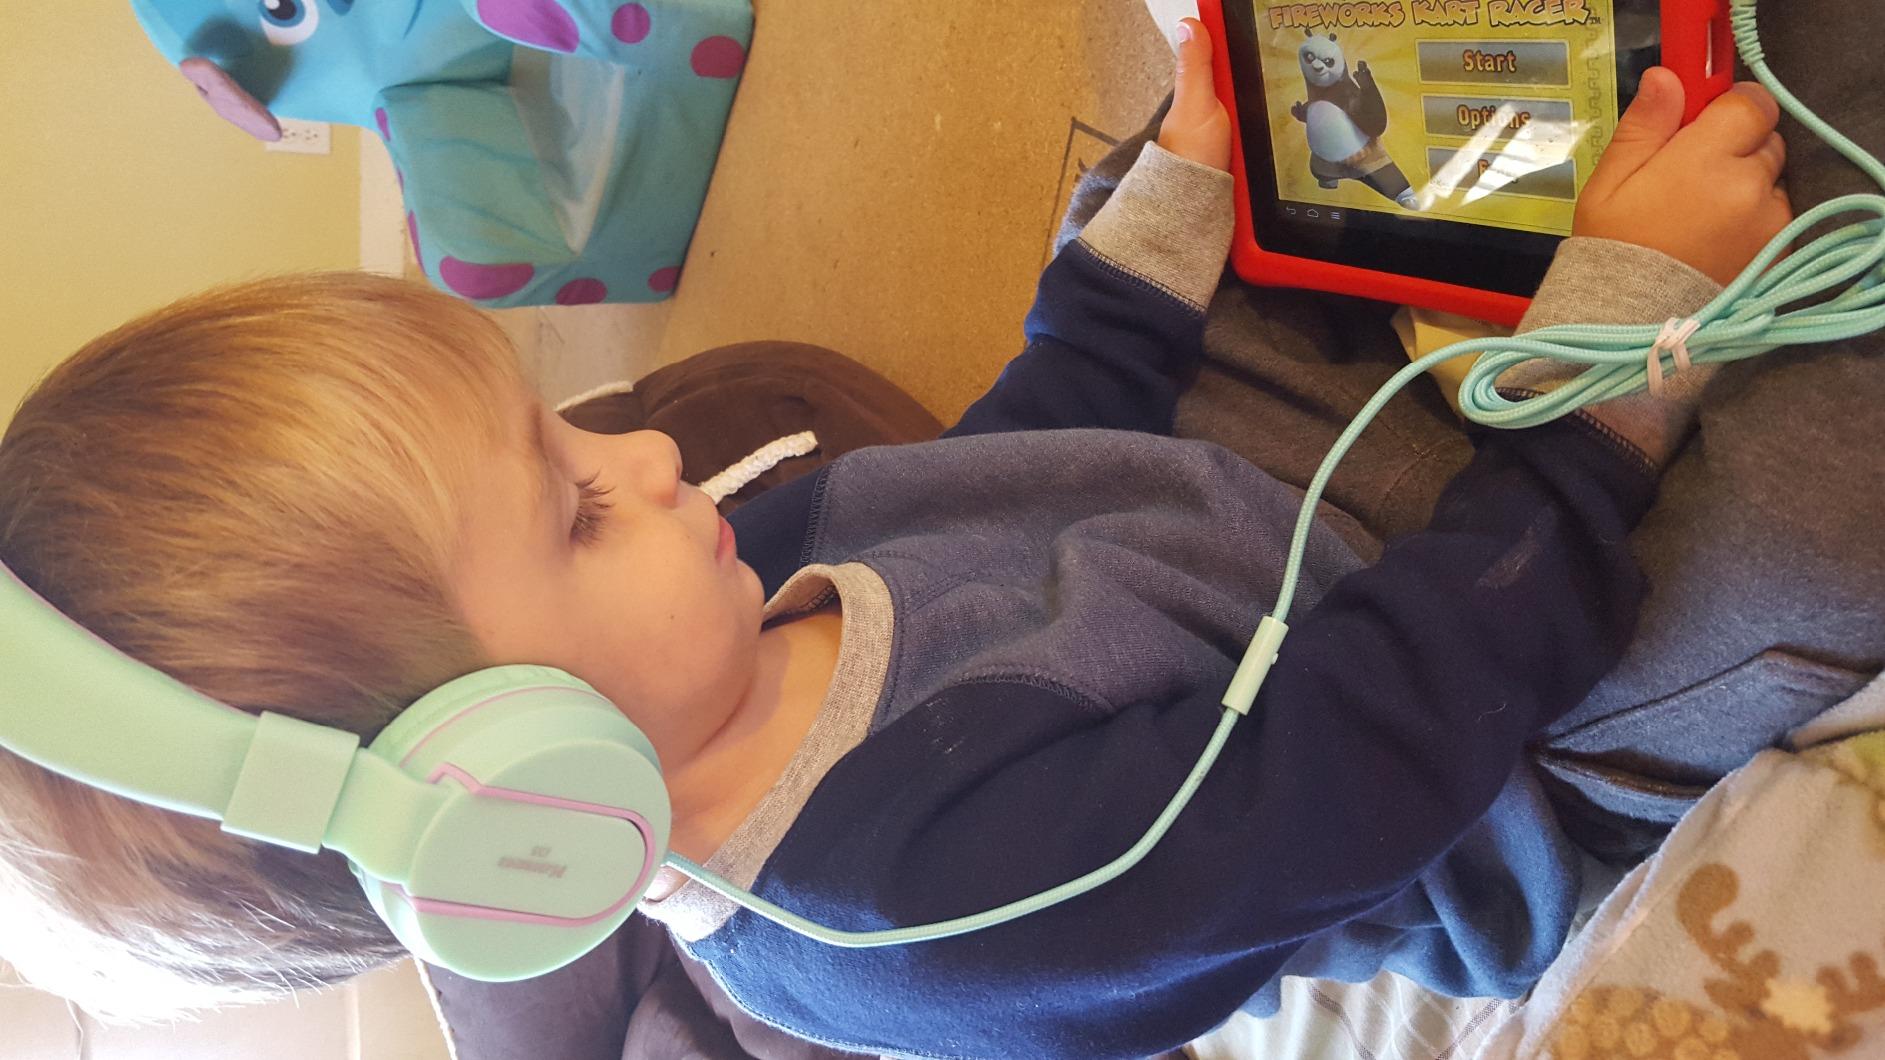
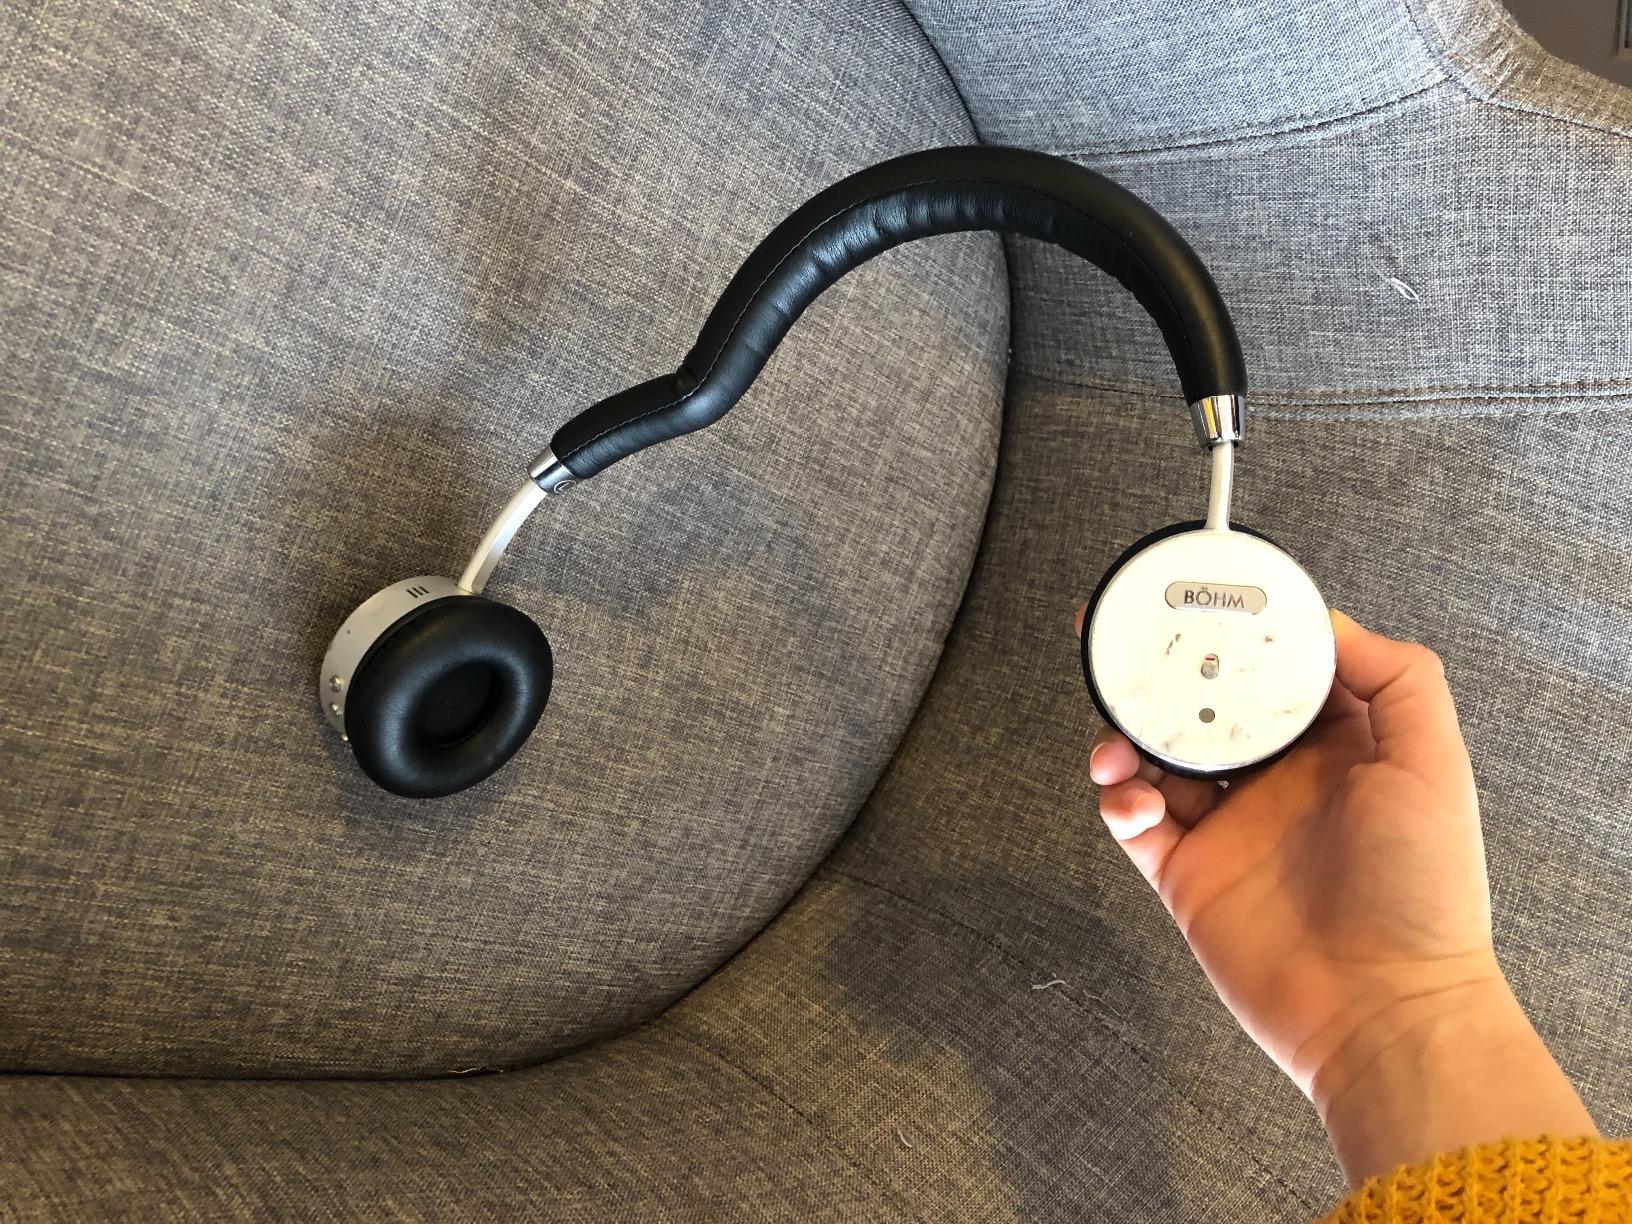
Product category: headphones
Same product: no